Ikuta Chōkō

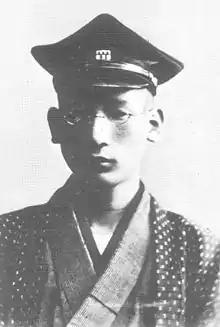
Ikuta Chōkō in 1903

was the pen-name of a noted translator, author and literary critic in Taishō and Shōwa period Japan. His real name was .